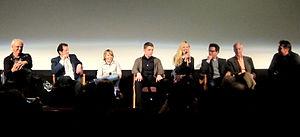
Super 8 est un film de science-fiction américain écrit, produit et réalisé par J. J. Abrams et sorti en 2011. Il est également coproduit par Steven Spielberg. Ce film a servi de film d'ouverture au Festival international du film de Locarno en 2011.